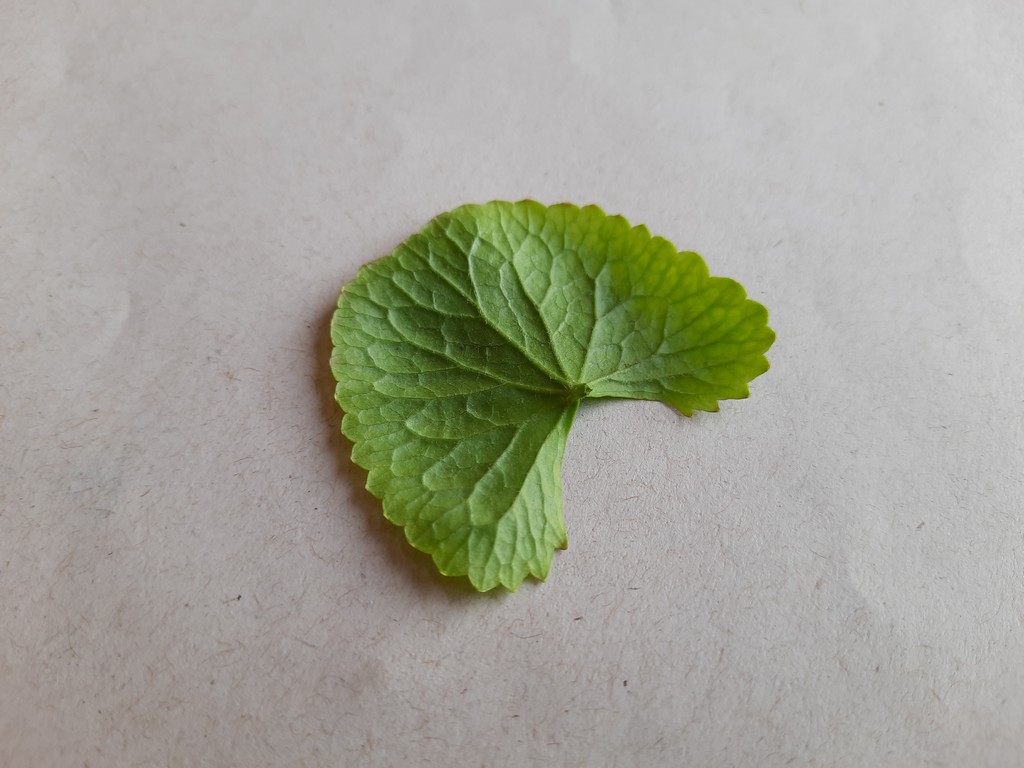
Label: Healthy